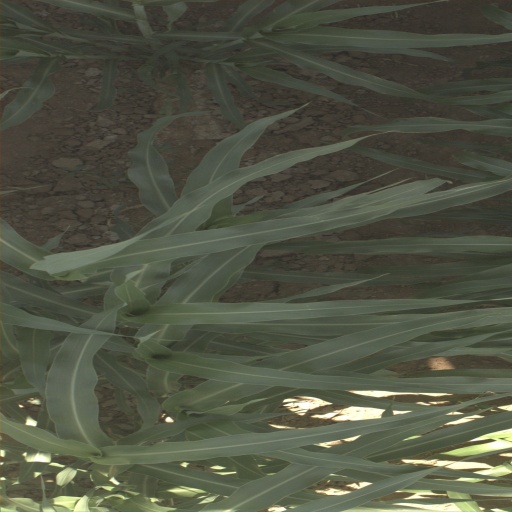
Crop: sorghum